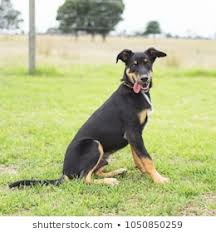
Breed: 209-n000049-kelpie